Tefnut

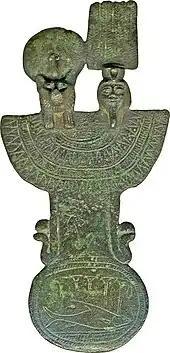
A menat depicting Tefnut and her husband-brother Shu.

Tefnut is the first daughter of the solar deity Ra-Atum. Married to her twin brother Shu, she is mother of Nut, the sky and Geb, the earth. Tefnut's grandchildren were Osiris, Isis, Set, Nephthys, and, in some versions, Horus the Elder. She was also the great-grandmother of Horus the Younger. Alongside her father, brother, children, grandchildren, and great-grandchild, she is a member of the Ennead of Heliopolis.